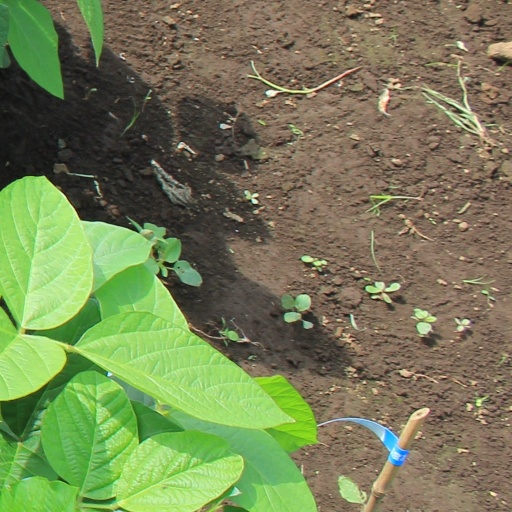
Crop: soybean